Banca per l'Africa Orientale

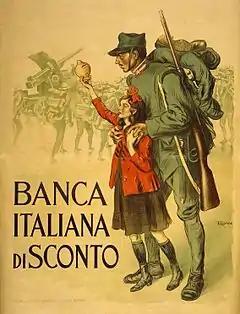
The Banca Italiana di Sconto was the promotor of the BAO

During early WW1, the Italian government wanted the creation of a local bank in the Italian colonies of eastern Africa. It was the first tentative to create a modern banking system in all colonial Africa. In 1914 the central "Bank of Italy" started to operate in Asmara and promoted the creation of private banks — like the "BAO" — in the Italian colonies. The (BIS) was a leading Italian bank that indirectly supported the BAO, but BSI failed in 1921, leading to the failure of the BAO a few years later.